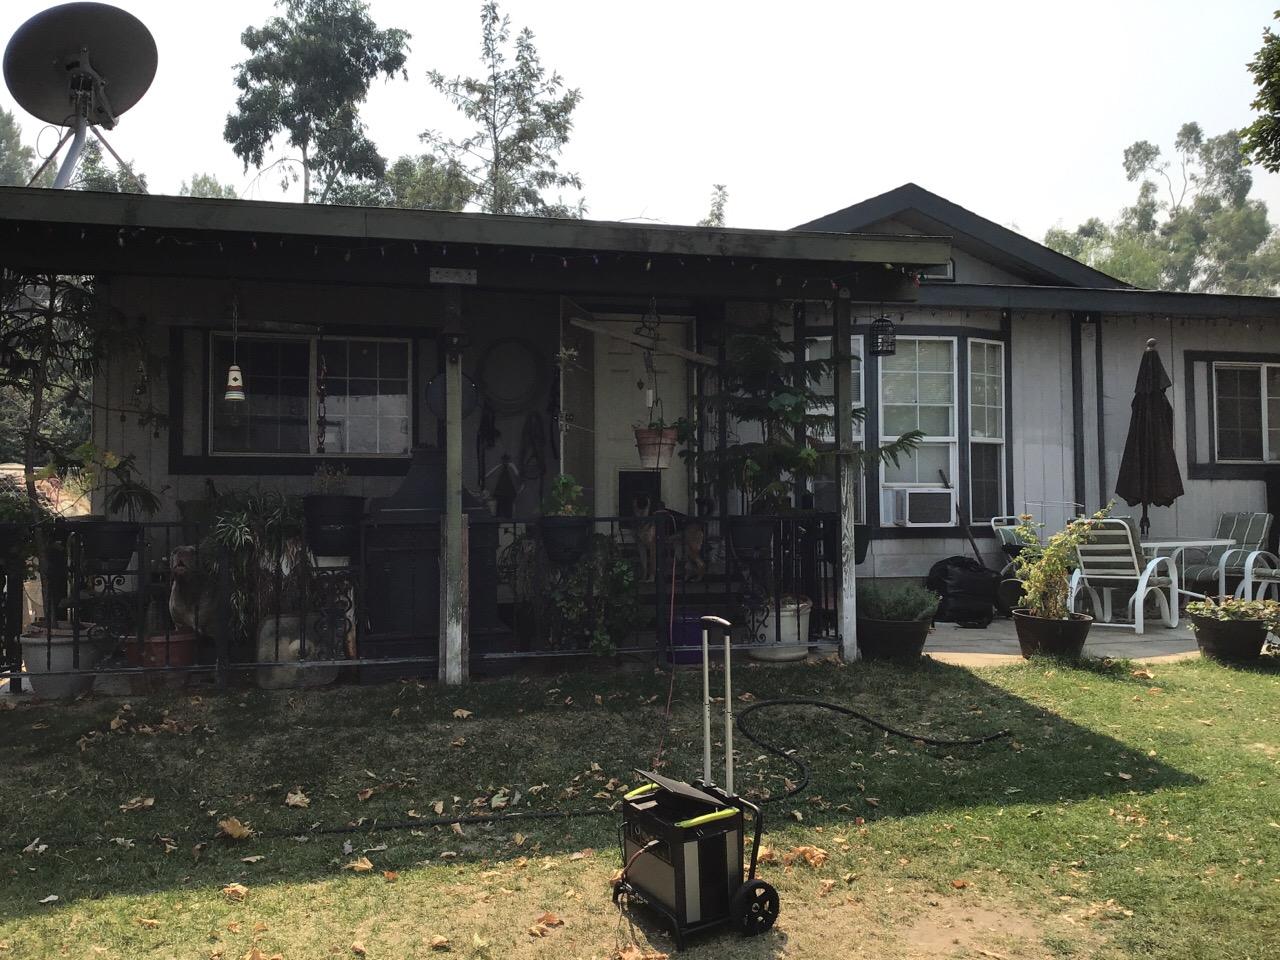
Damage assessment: no_damage